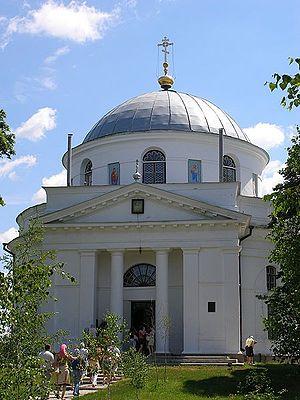
Dykanka est une commune urbaine de l'oblast de Poltava, en Ukraine, et le centre administratif du raïon de Dykanka. Sa population s'élevait à 7 730 habitants en 2017.